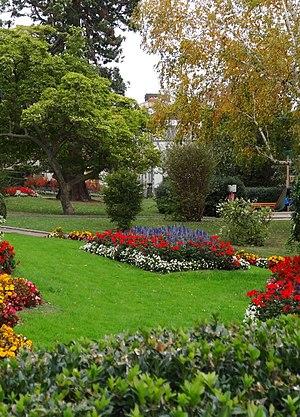
Jardin Lecoq - Clermont-Ferrand Русский: Сад Лекок в Клермон-Ферране, Овернь